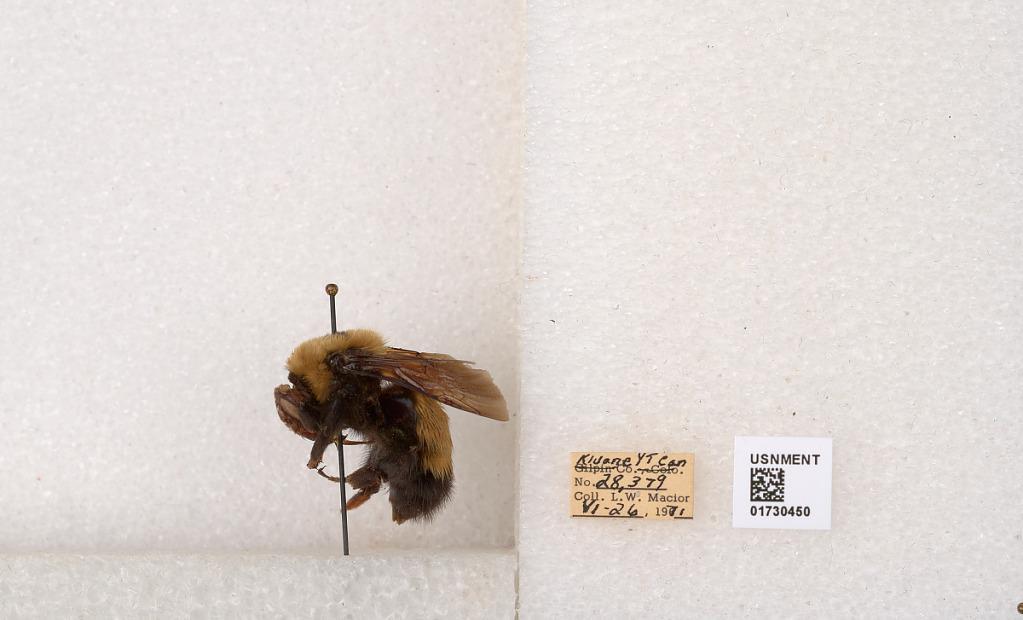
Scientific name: Bombus (Bombus) nevadensis Cresson
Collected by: L. Macior
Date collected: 1971-6-26
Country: Canada
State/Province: Yukon Territory
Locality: Kluane National Park and Reserve
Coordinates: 60.7493, -139.504